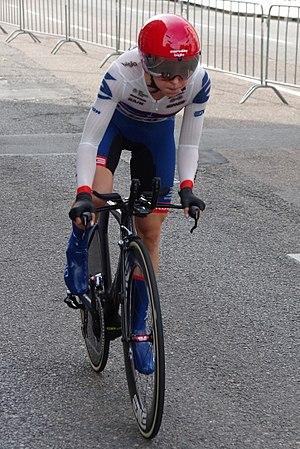
Stephanie Gaumnitz est une coureuse cycliste allemande. Spécialiste de la piste, elle est championne du monde de course aux points en 2015 et championne d'Europe dans la même discipline en 2012.